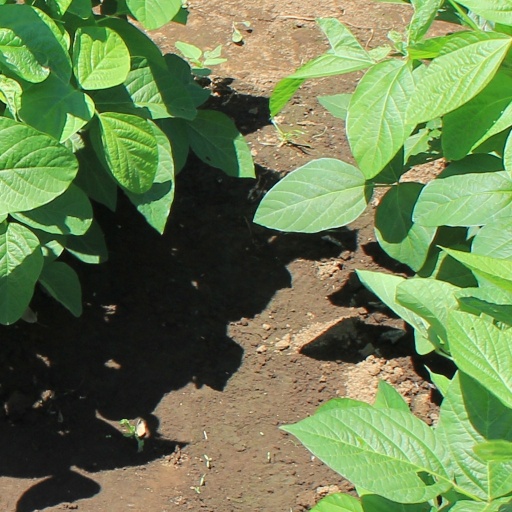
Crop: soybean